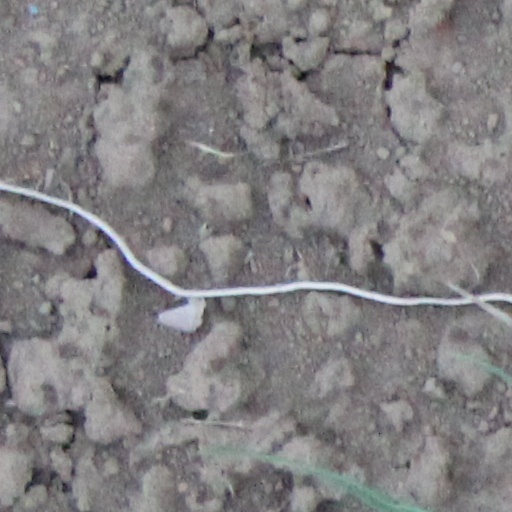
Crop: wheat